11th Armored Cavalry Regiment

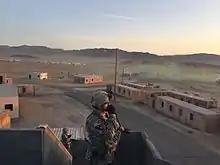
Task Force Palehorse OC/T overseeing urban operations at the NTC town of Razish

Headquarters and Headquarters Detachment, Task Force Palehorse, provides Observer-Controller/Trainer's (OC/T's) for the 11th Armored Cavalry Regiment.